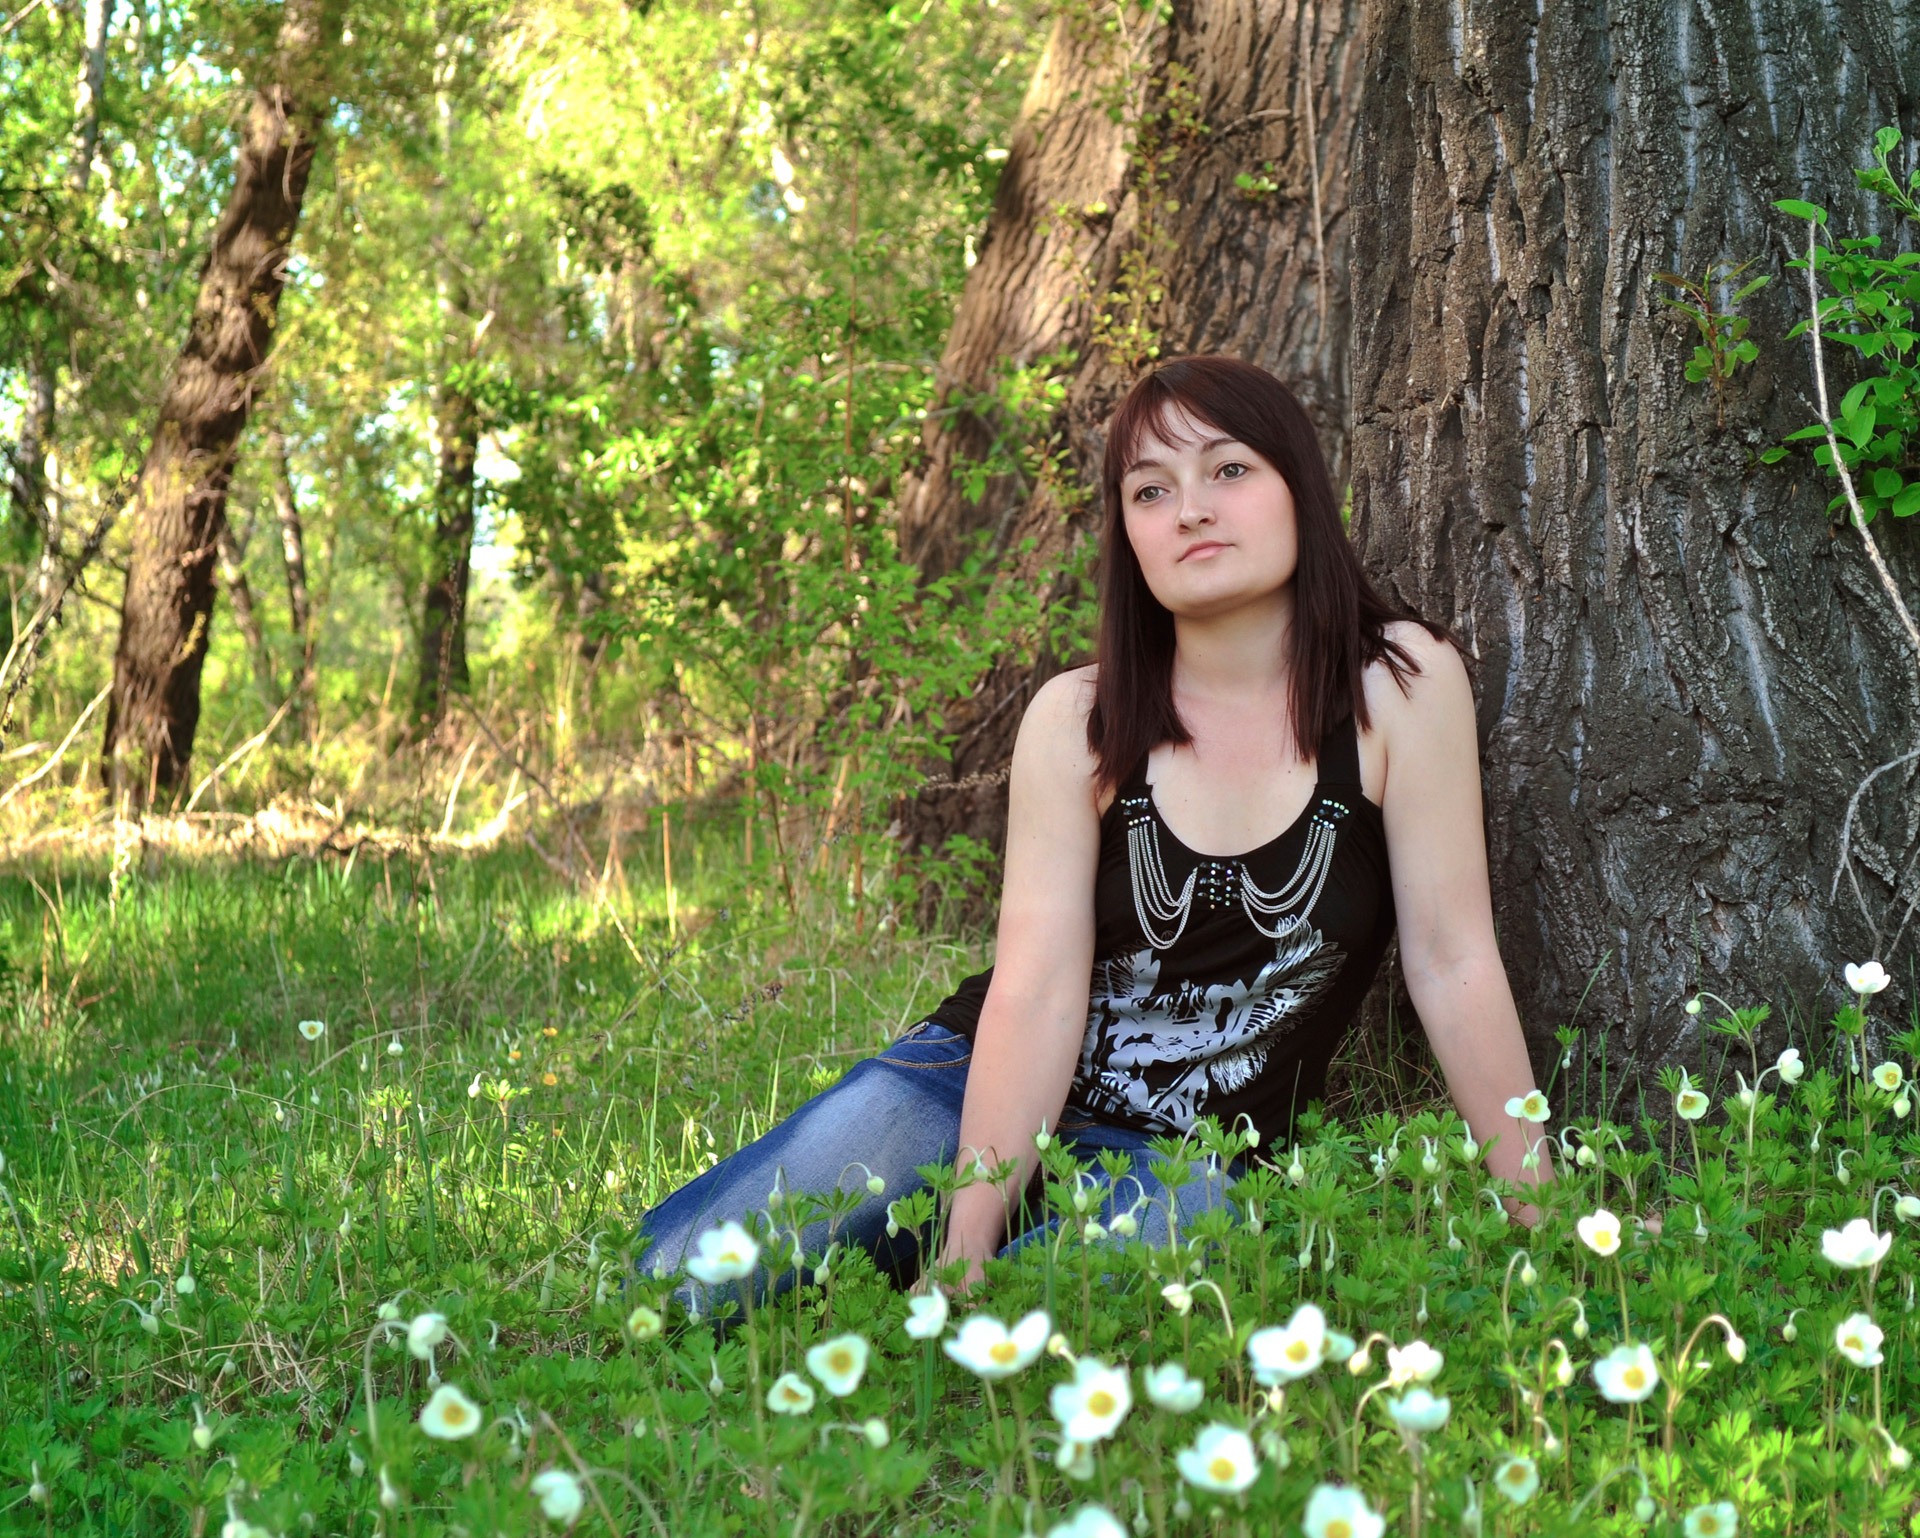
tree, nature, forest, grass, people, plant, girl, lawn, meadow, sunlight, leaf, flower, model, spring, green, jungle, autumn, botany, garden, flora, flowers, woodland, habitat, portrait photography, natural environment